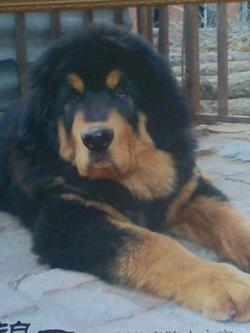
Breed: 205-n000030-Tibetan_mastiff